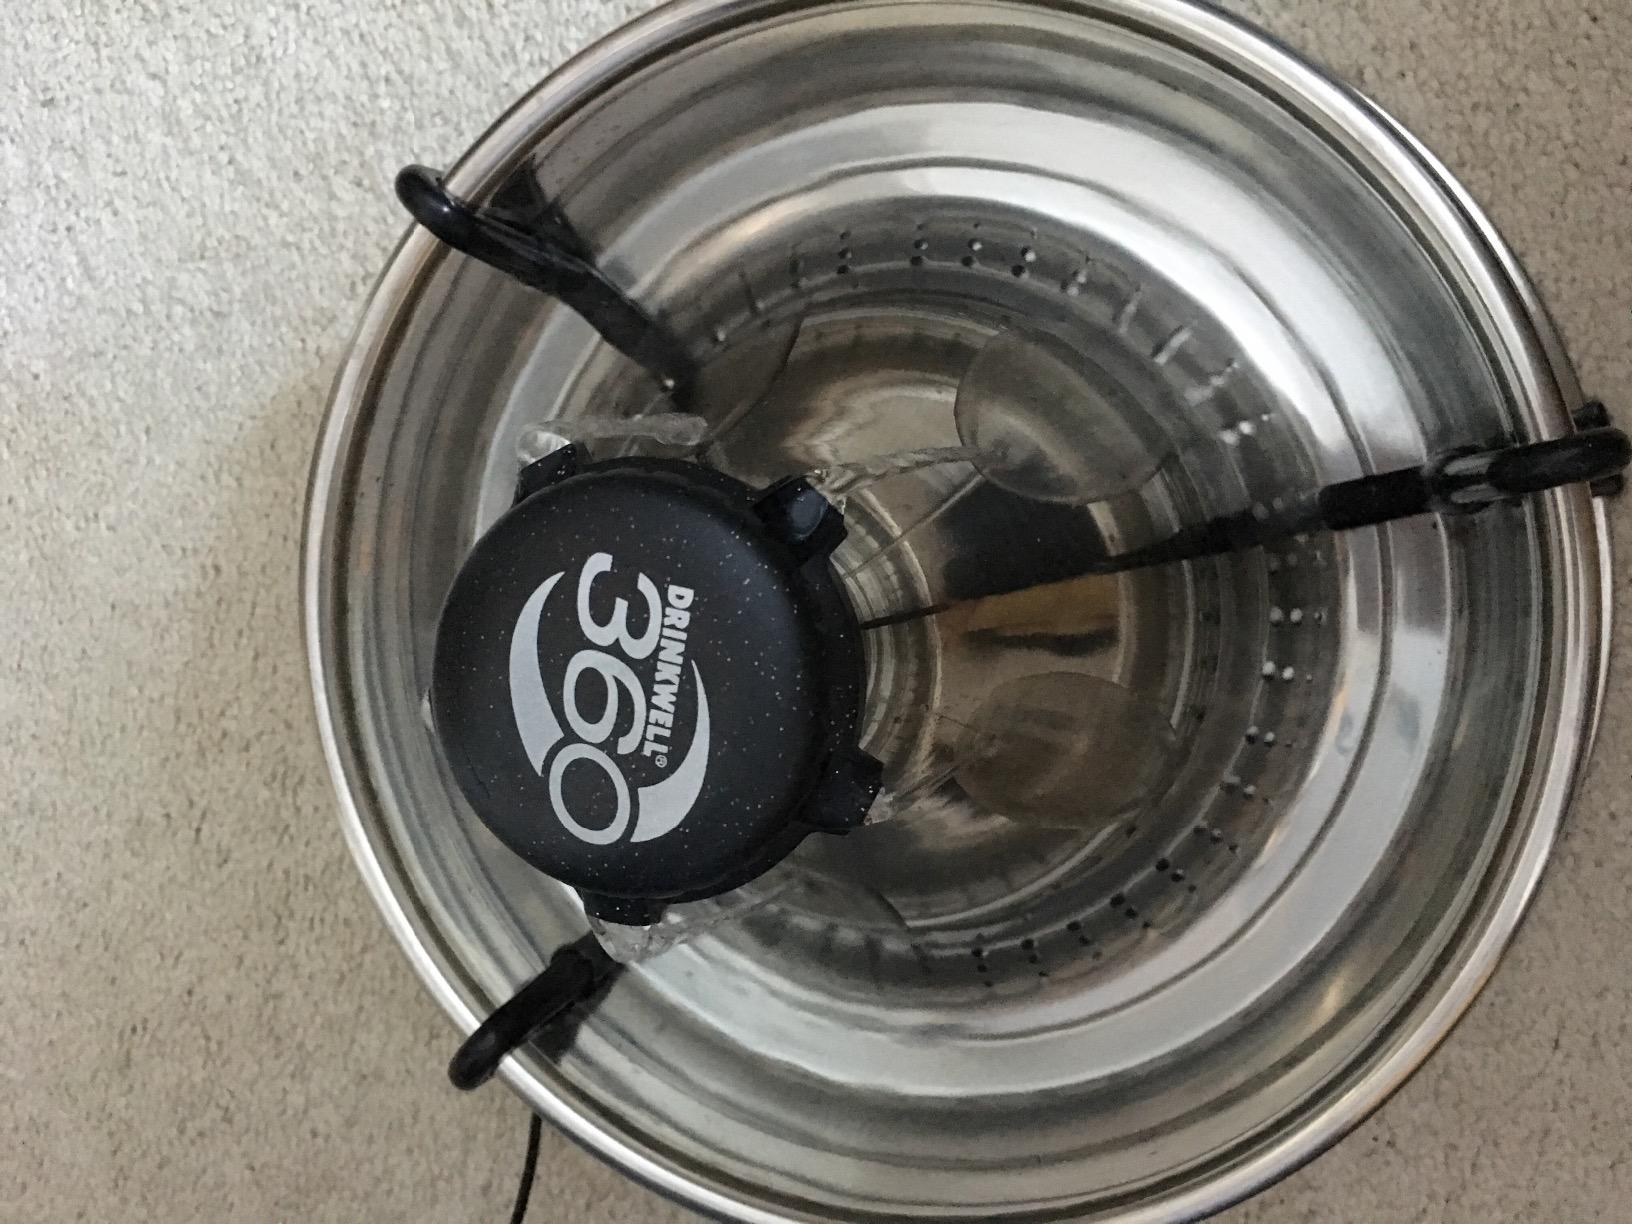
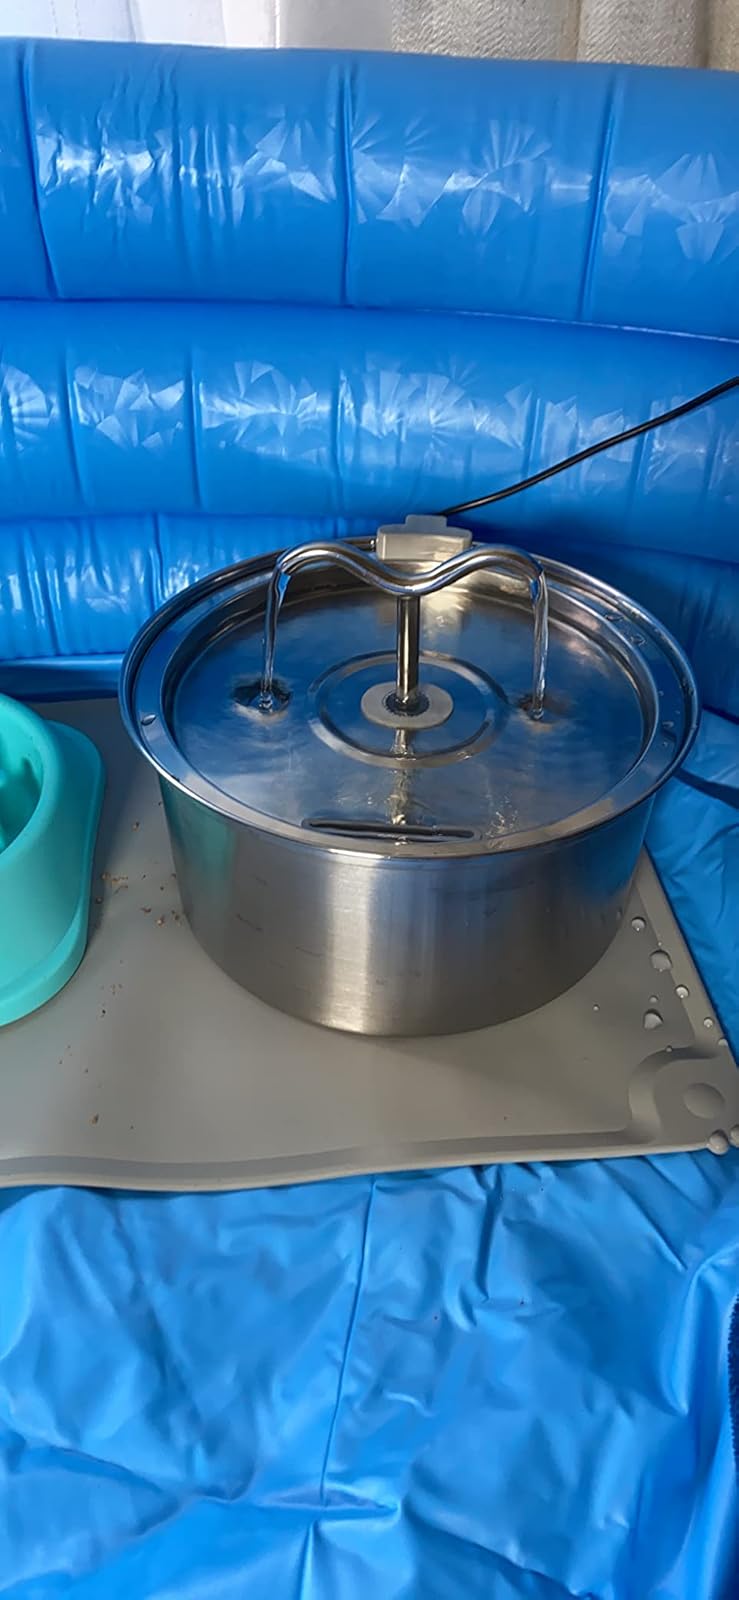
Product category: items_bowl
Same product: no